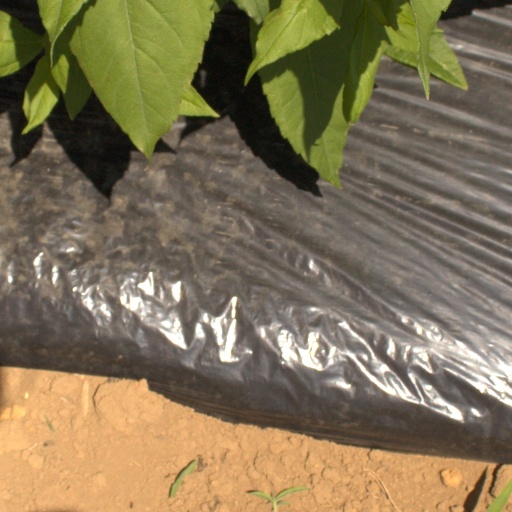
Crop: Jerusalem artichoke